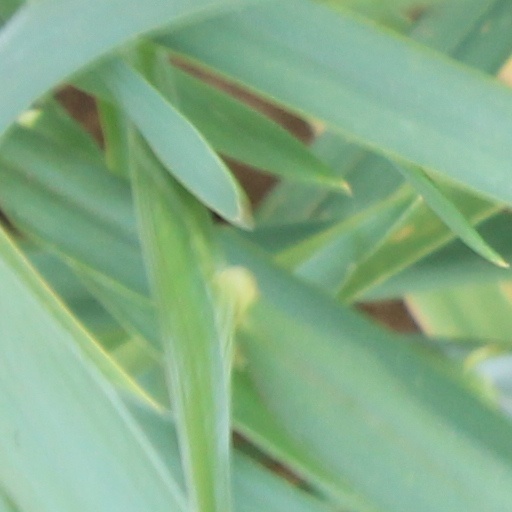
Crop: wheat